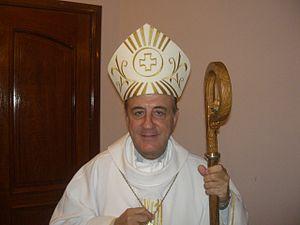
Murilo Sebastião Ramos Krieger, né à Brusque dans l'État de Santa Catarina le 19 septembre 1943, est un ecclésiastique catholique brésilien, membre de la Congrégation des prêtres du Sacré-Cœur de Jésus, archevêque émérite de São Salvador de Bahia depuis 2020.